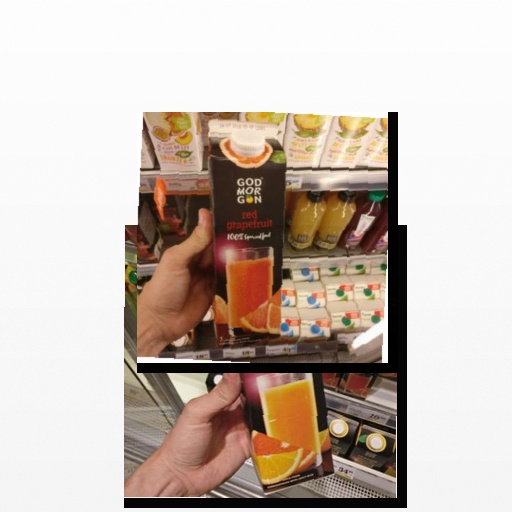
Food items: red_grapefruit_juice, grapefruit_juice